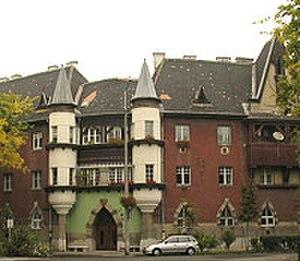
Les édifices des fonctionnaires de la colonie Wekerle, Budapest. Magyar: Wekerle-telepi lakóházak. Slovenčina: popis.
Károly Kós, né Karl Kosch le 16 décembre 1883 à Temesvár/Timișoara, alors en Autriche-Hongrie et décédé le 25 août 1977 à Cluj/Kolozsvár en Roumanie, était un architecte, écrivain, éditeur, rédacteur, graphicien, professeur, ethnographe et politicien transylvain d'origine allemande et d'expression hongroise, devenu citoyen roumain. Il a été l'un des plus importants promoteurs du multiculturalisme.